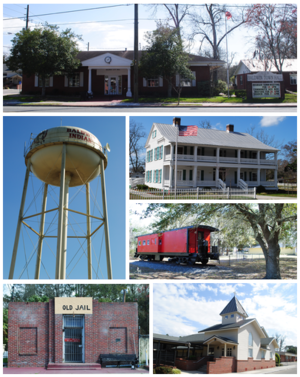
Baldwin est une ville américaine située dans le comté de Duval en Floride.